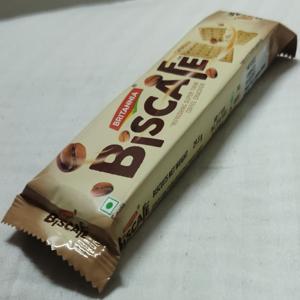
Label: plastics